Werner Stengel

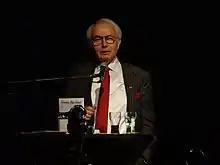
Werner Stengel in 2017

Werner Stengel (born 22 August 1936, in Bochum) is a German roller coaster designer and engineer. Stengel is the founder of Stengel Engineering, also known as Ingenieurbüro Stengel GmbH (or Ingenieurbuero Stengel GmbH).